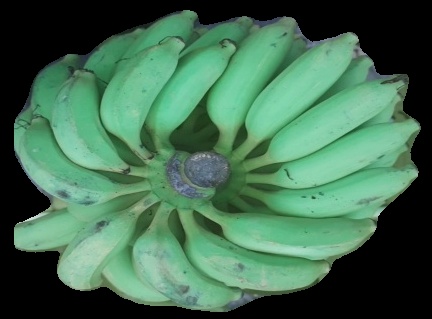
Variety: elakki-bale
Grade: grade2